Question: Please indicate a possible affordance area of the hold_book that can be used for holding with hands
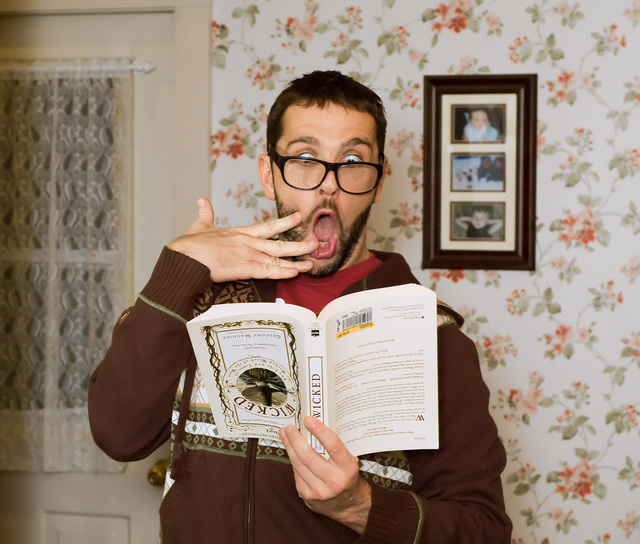
Answer: [191.669, 293.474, 442.195, 451.97]